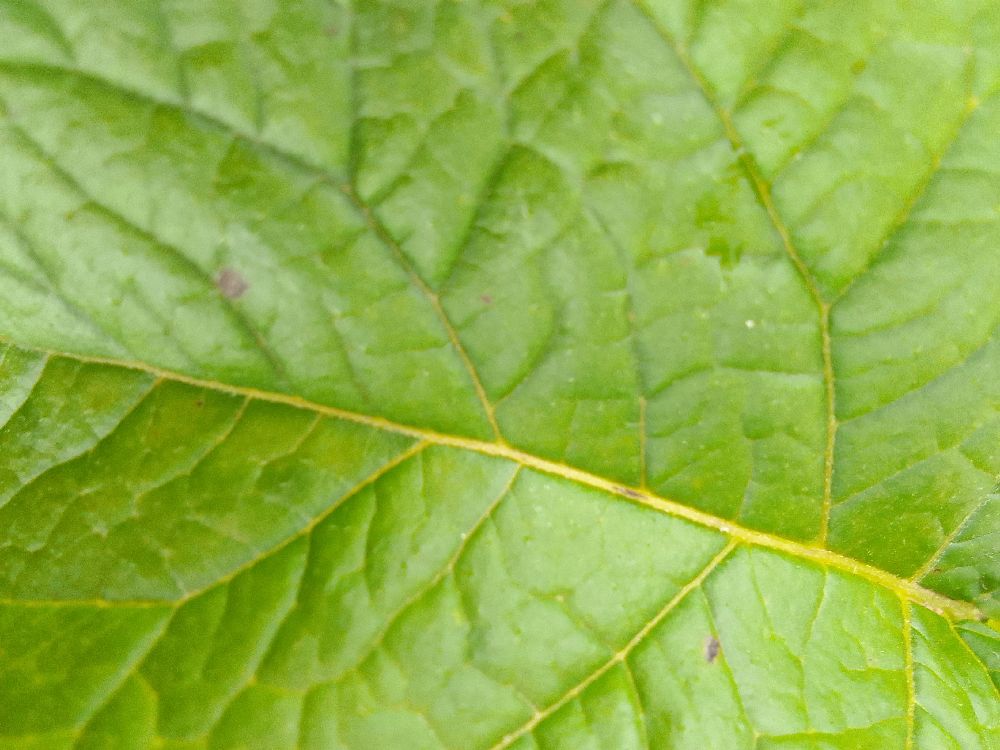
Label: Healthy